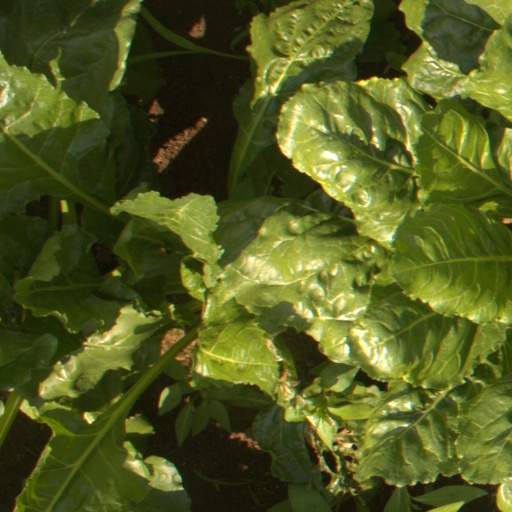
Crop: sugar beet